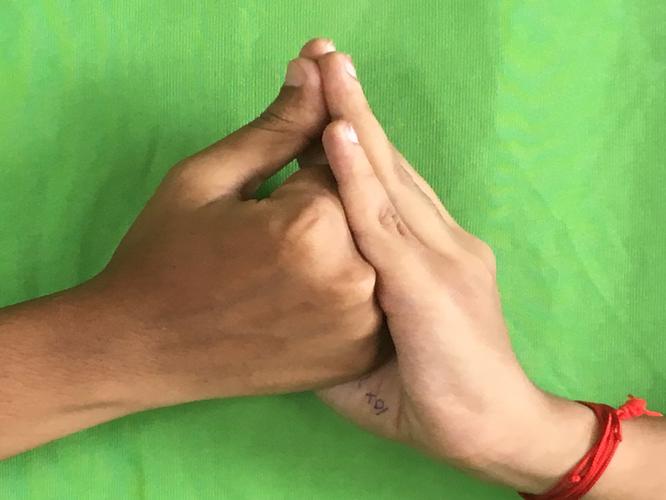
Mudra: Shanka
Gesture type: double_hand